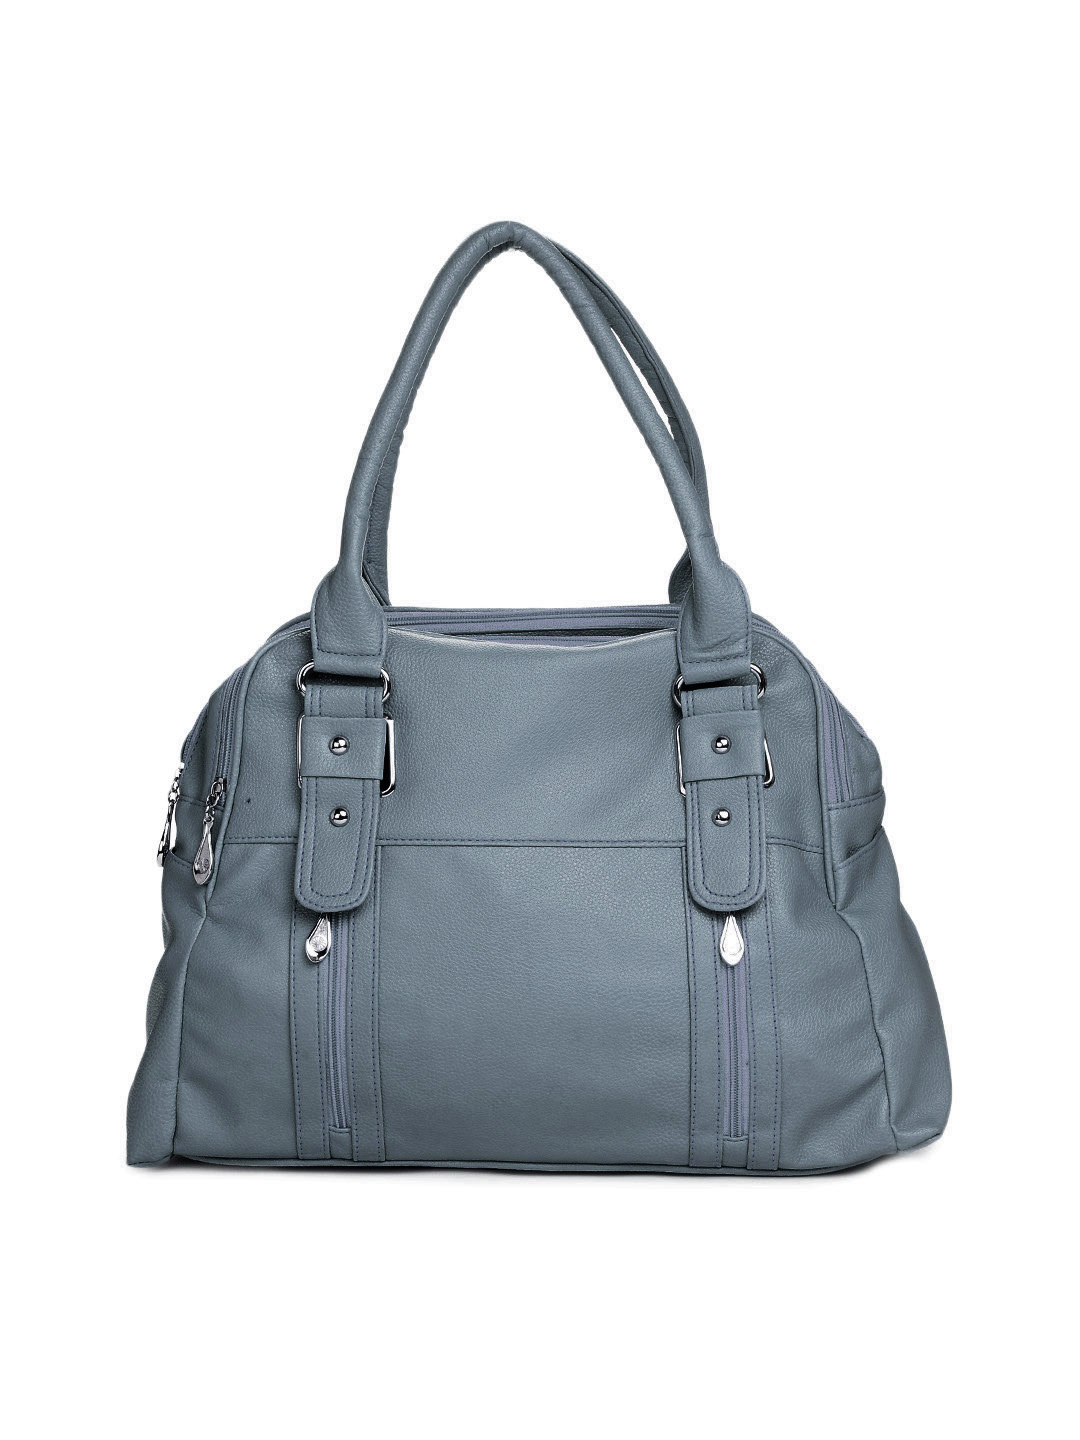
Murcia Women Blue Handbag
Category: Accessories / Bags / Handbags
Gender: Women
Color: Blue
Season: Summer 2012
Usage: Casual